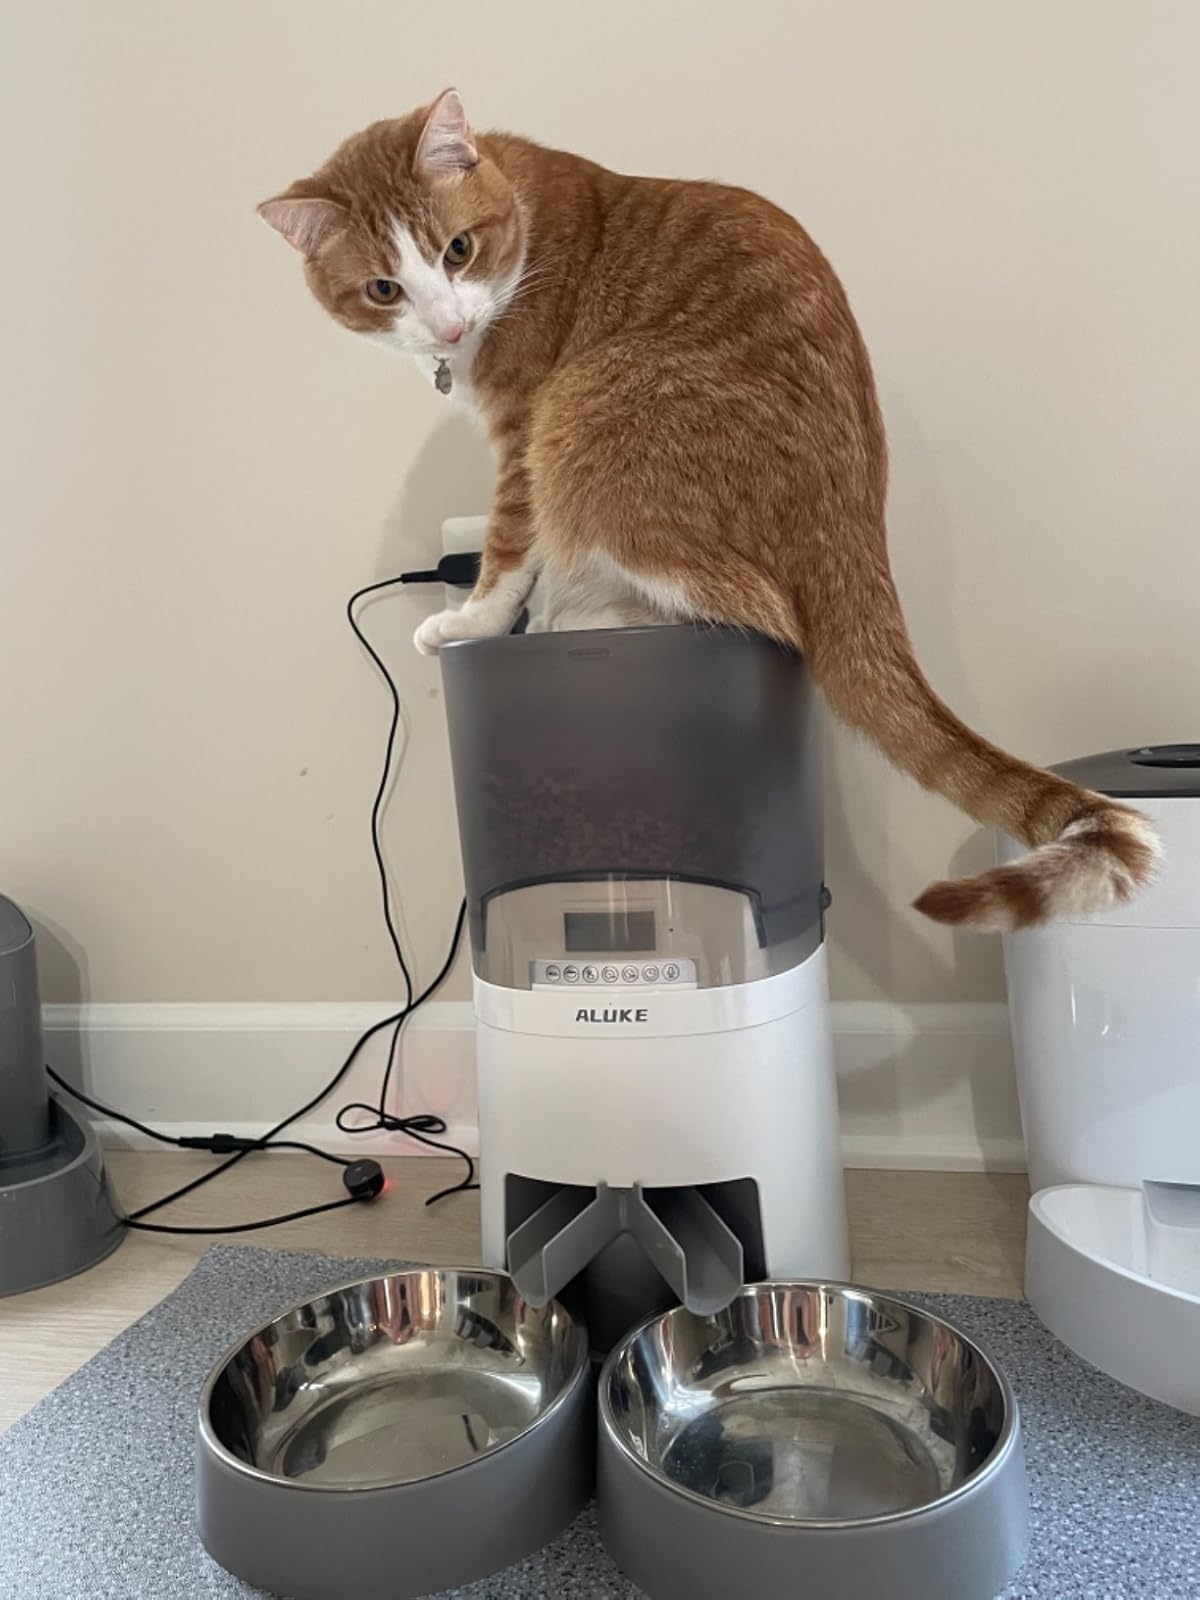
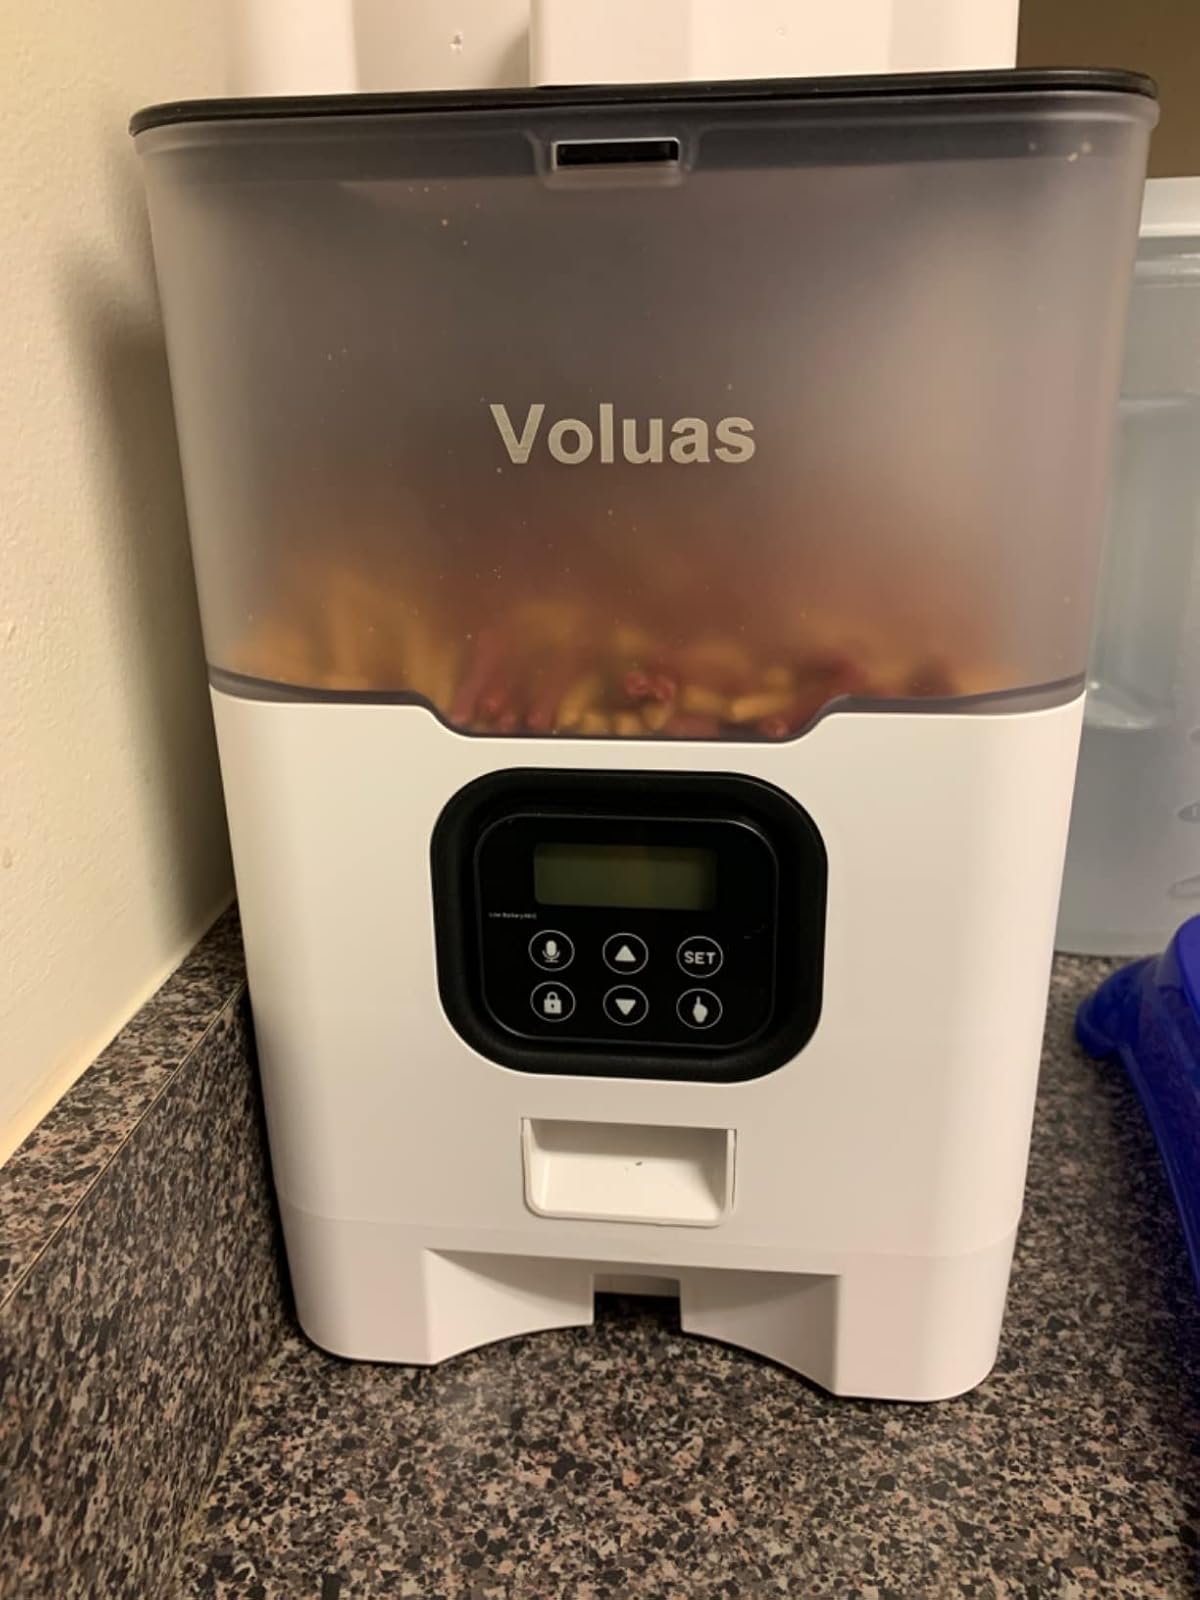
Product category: items_feeder
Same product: no